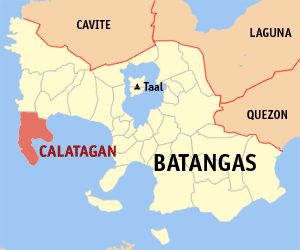
Le phare du Cap Santiago est un phare situé sur le Cap Santiago, à Calatagan dans la province de Batangas aux Philippines.